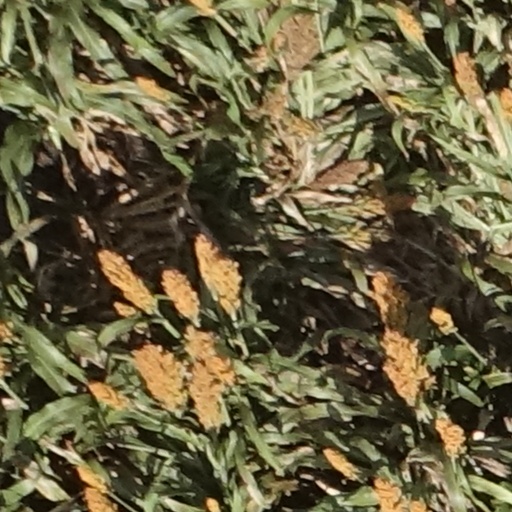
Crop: sorghum